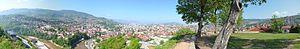
Panorama de Sarajevo pris depuis Žuta Tabija (coordonnées approximatives